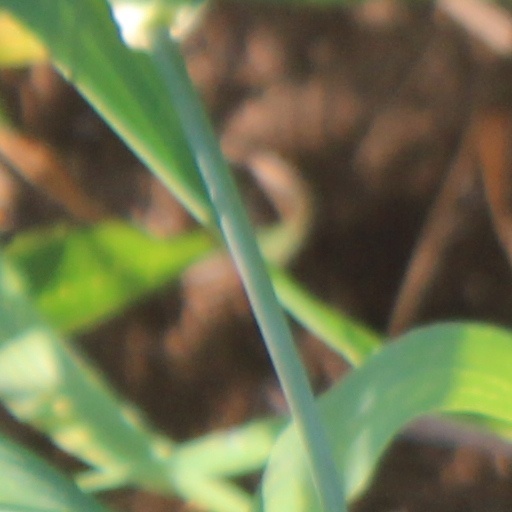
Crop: wheat